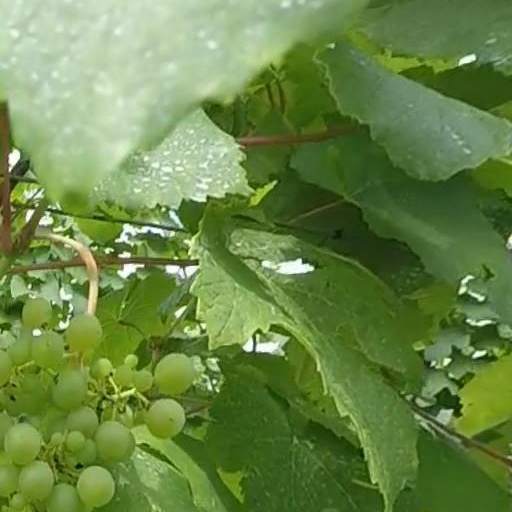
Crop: grape